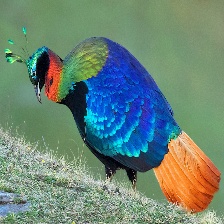
Species: HIMALAYAN MONAL
Scientific name: LOPHOPHORUS IMPEJANUS